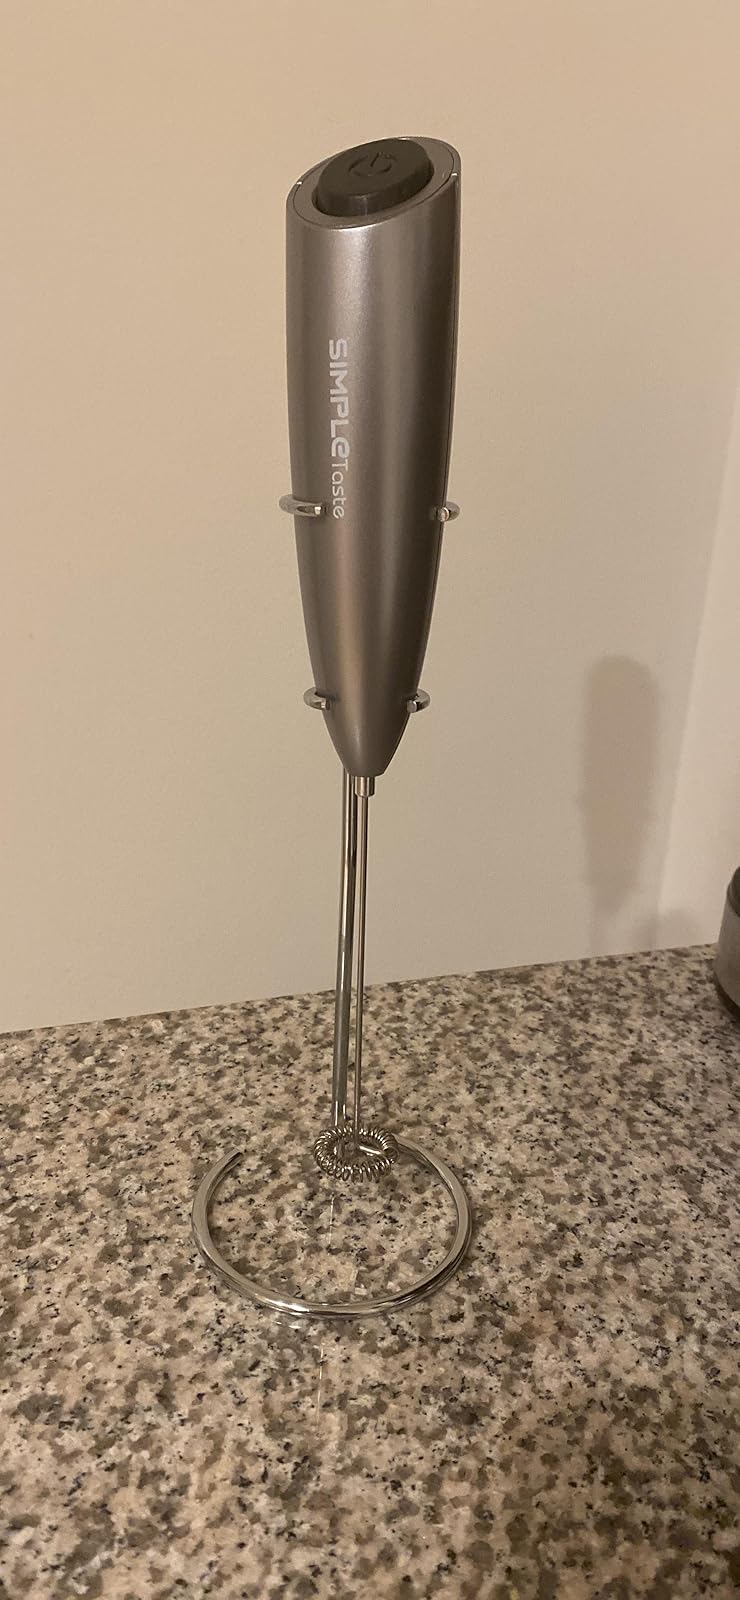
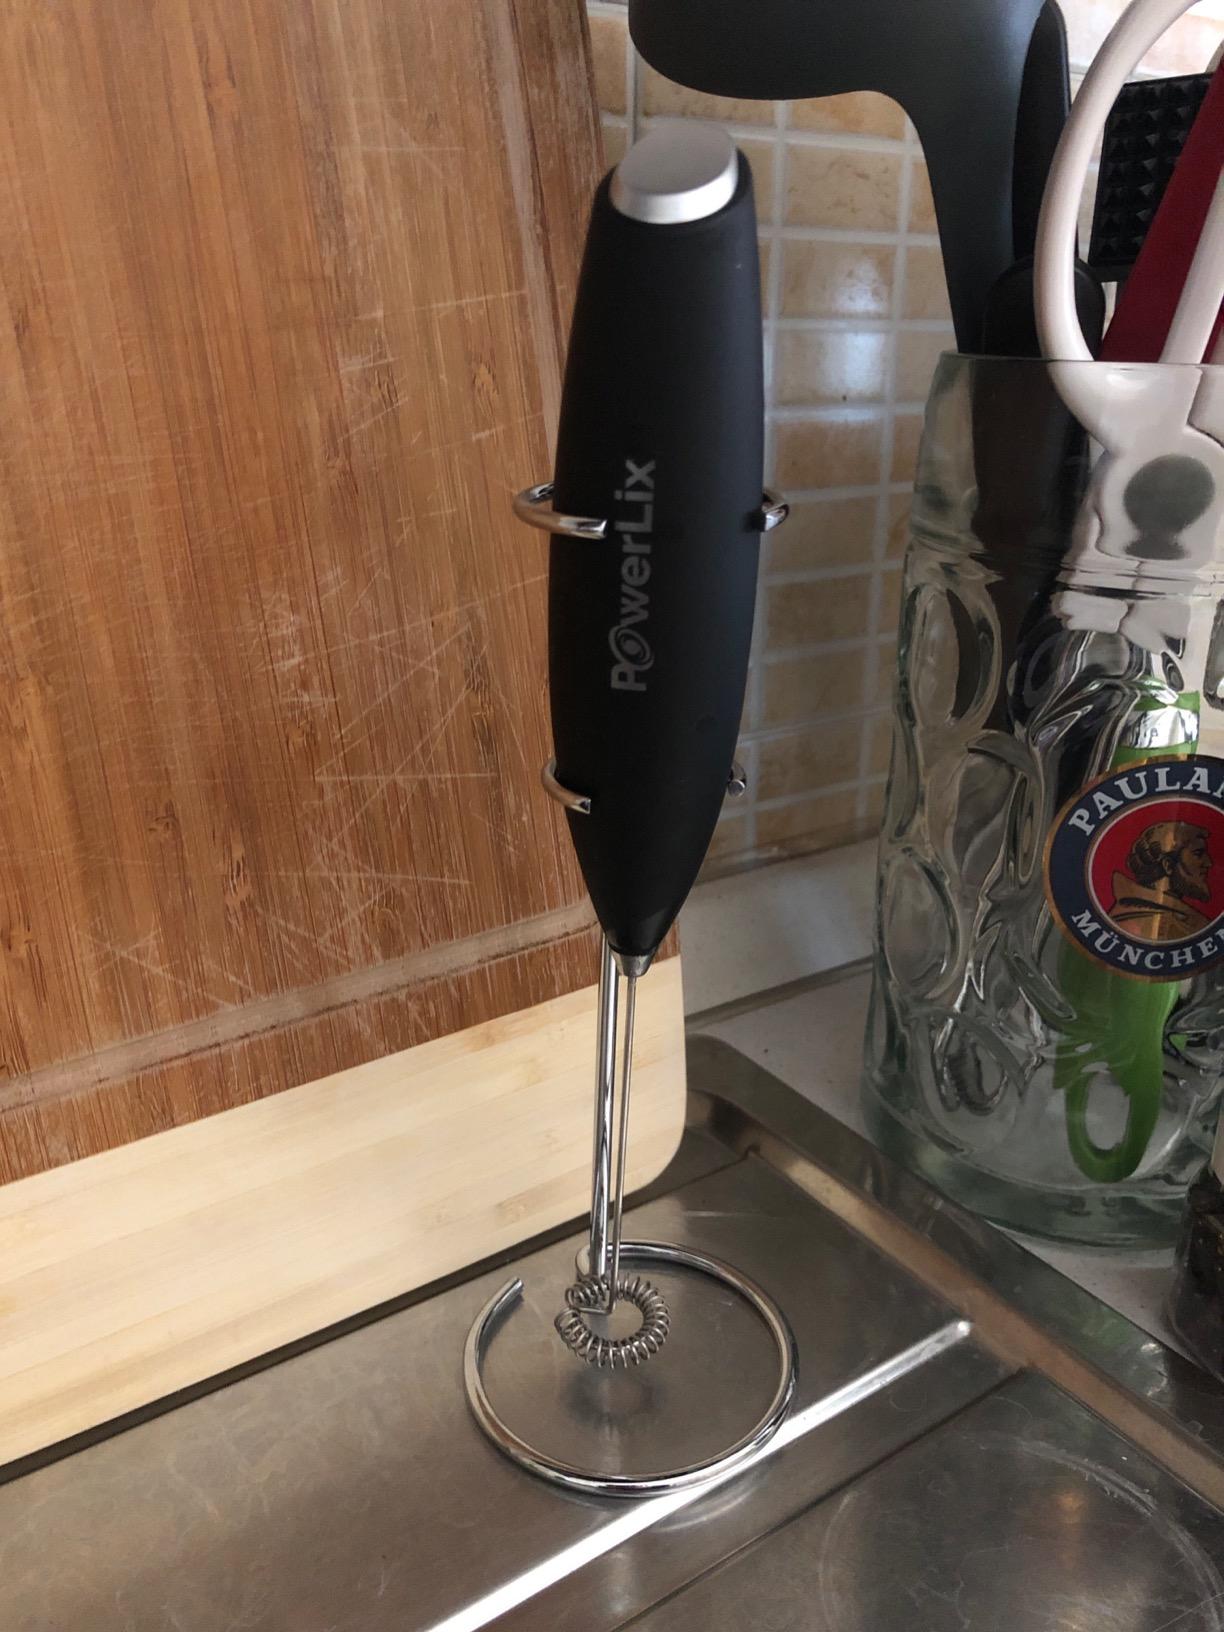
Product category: items_mixer
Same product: no